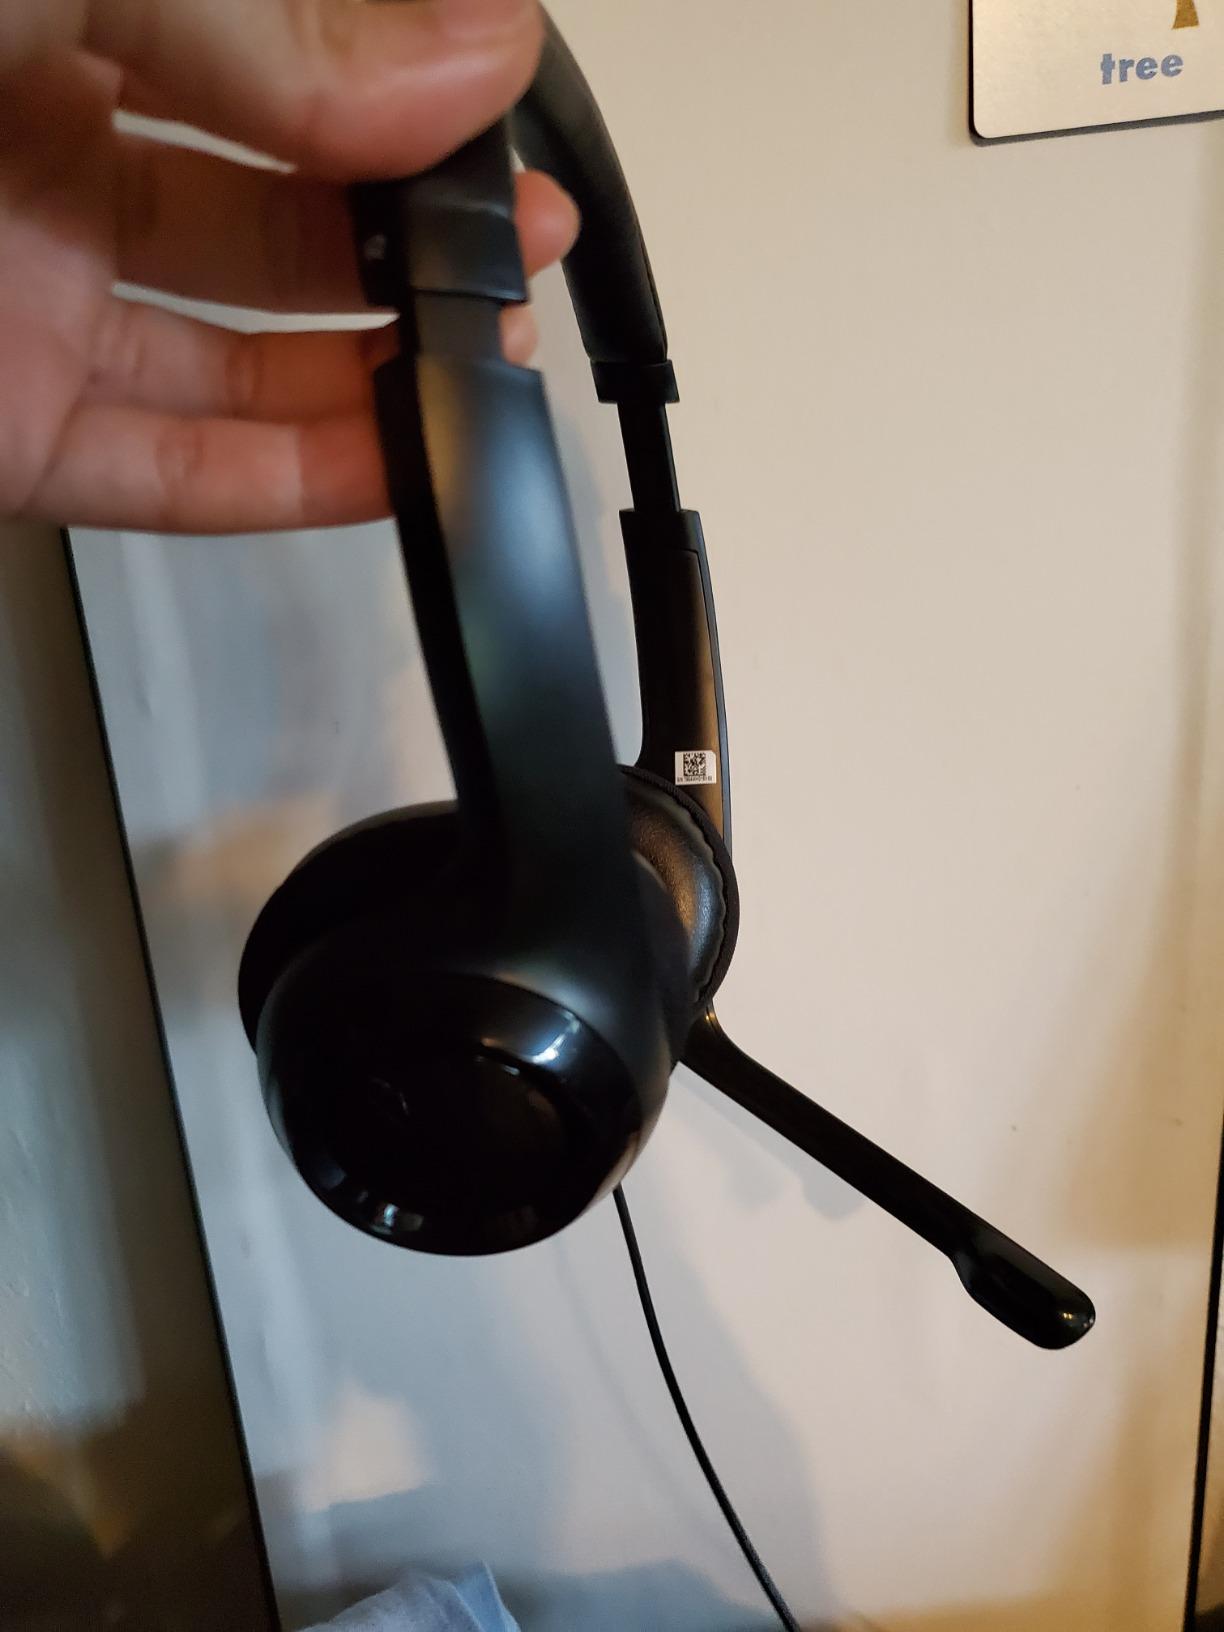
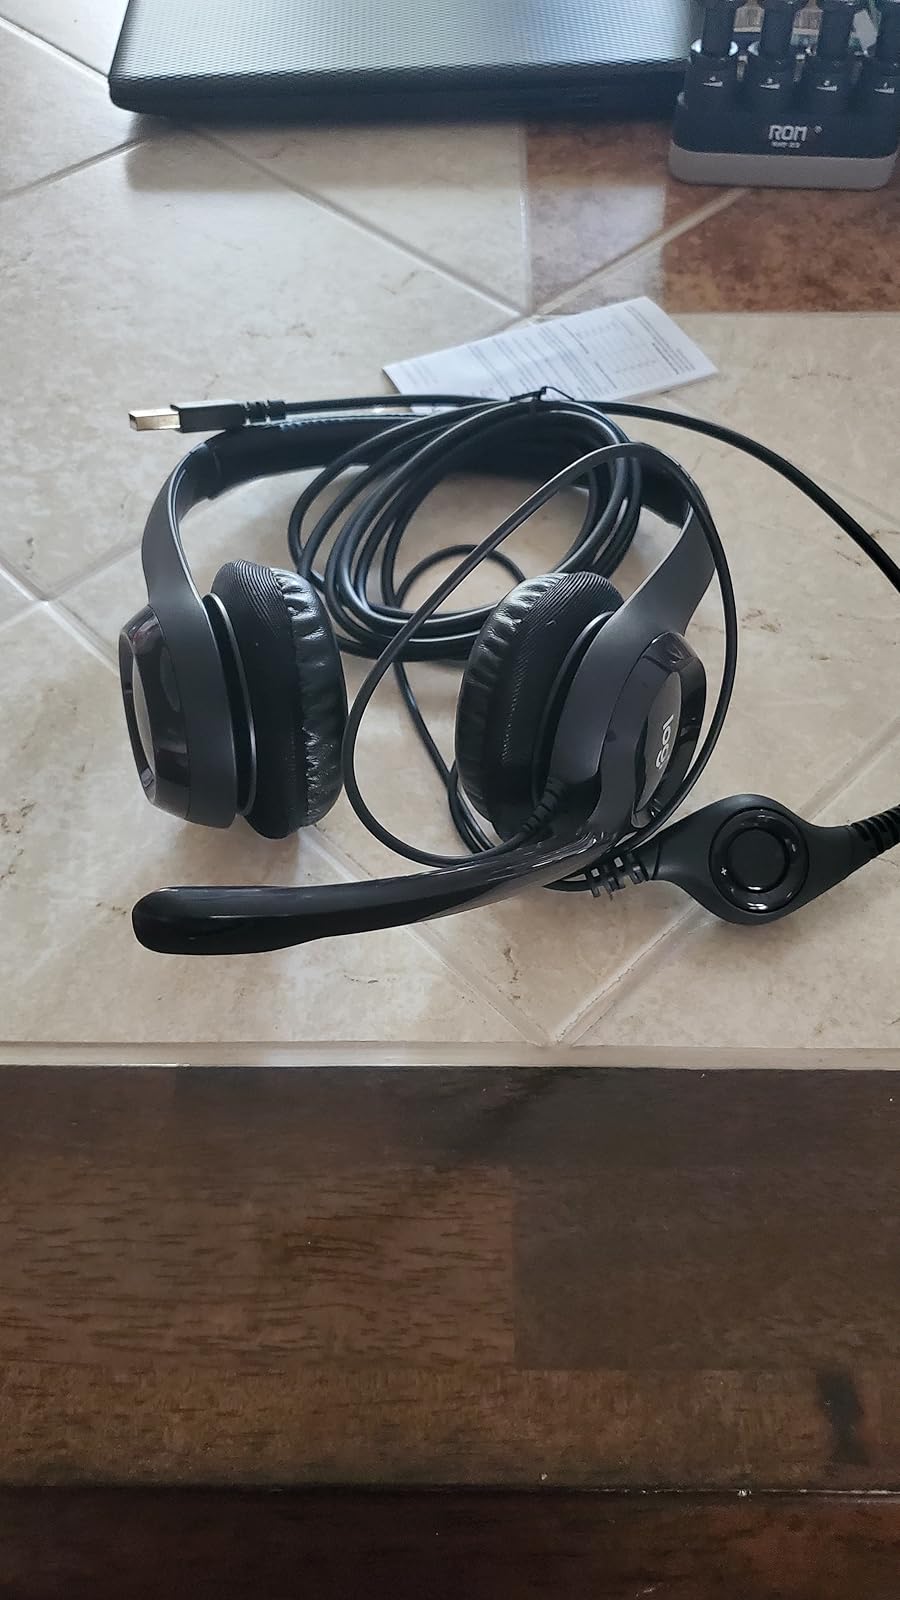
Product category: headphones
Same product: yes